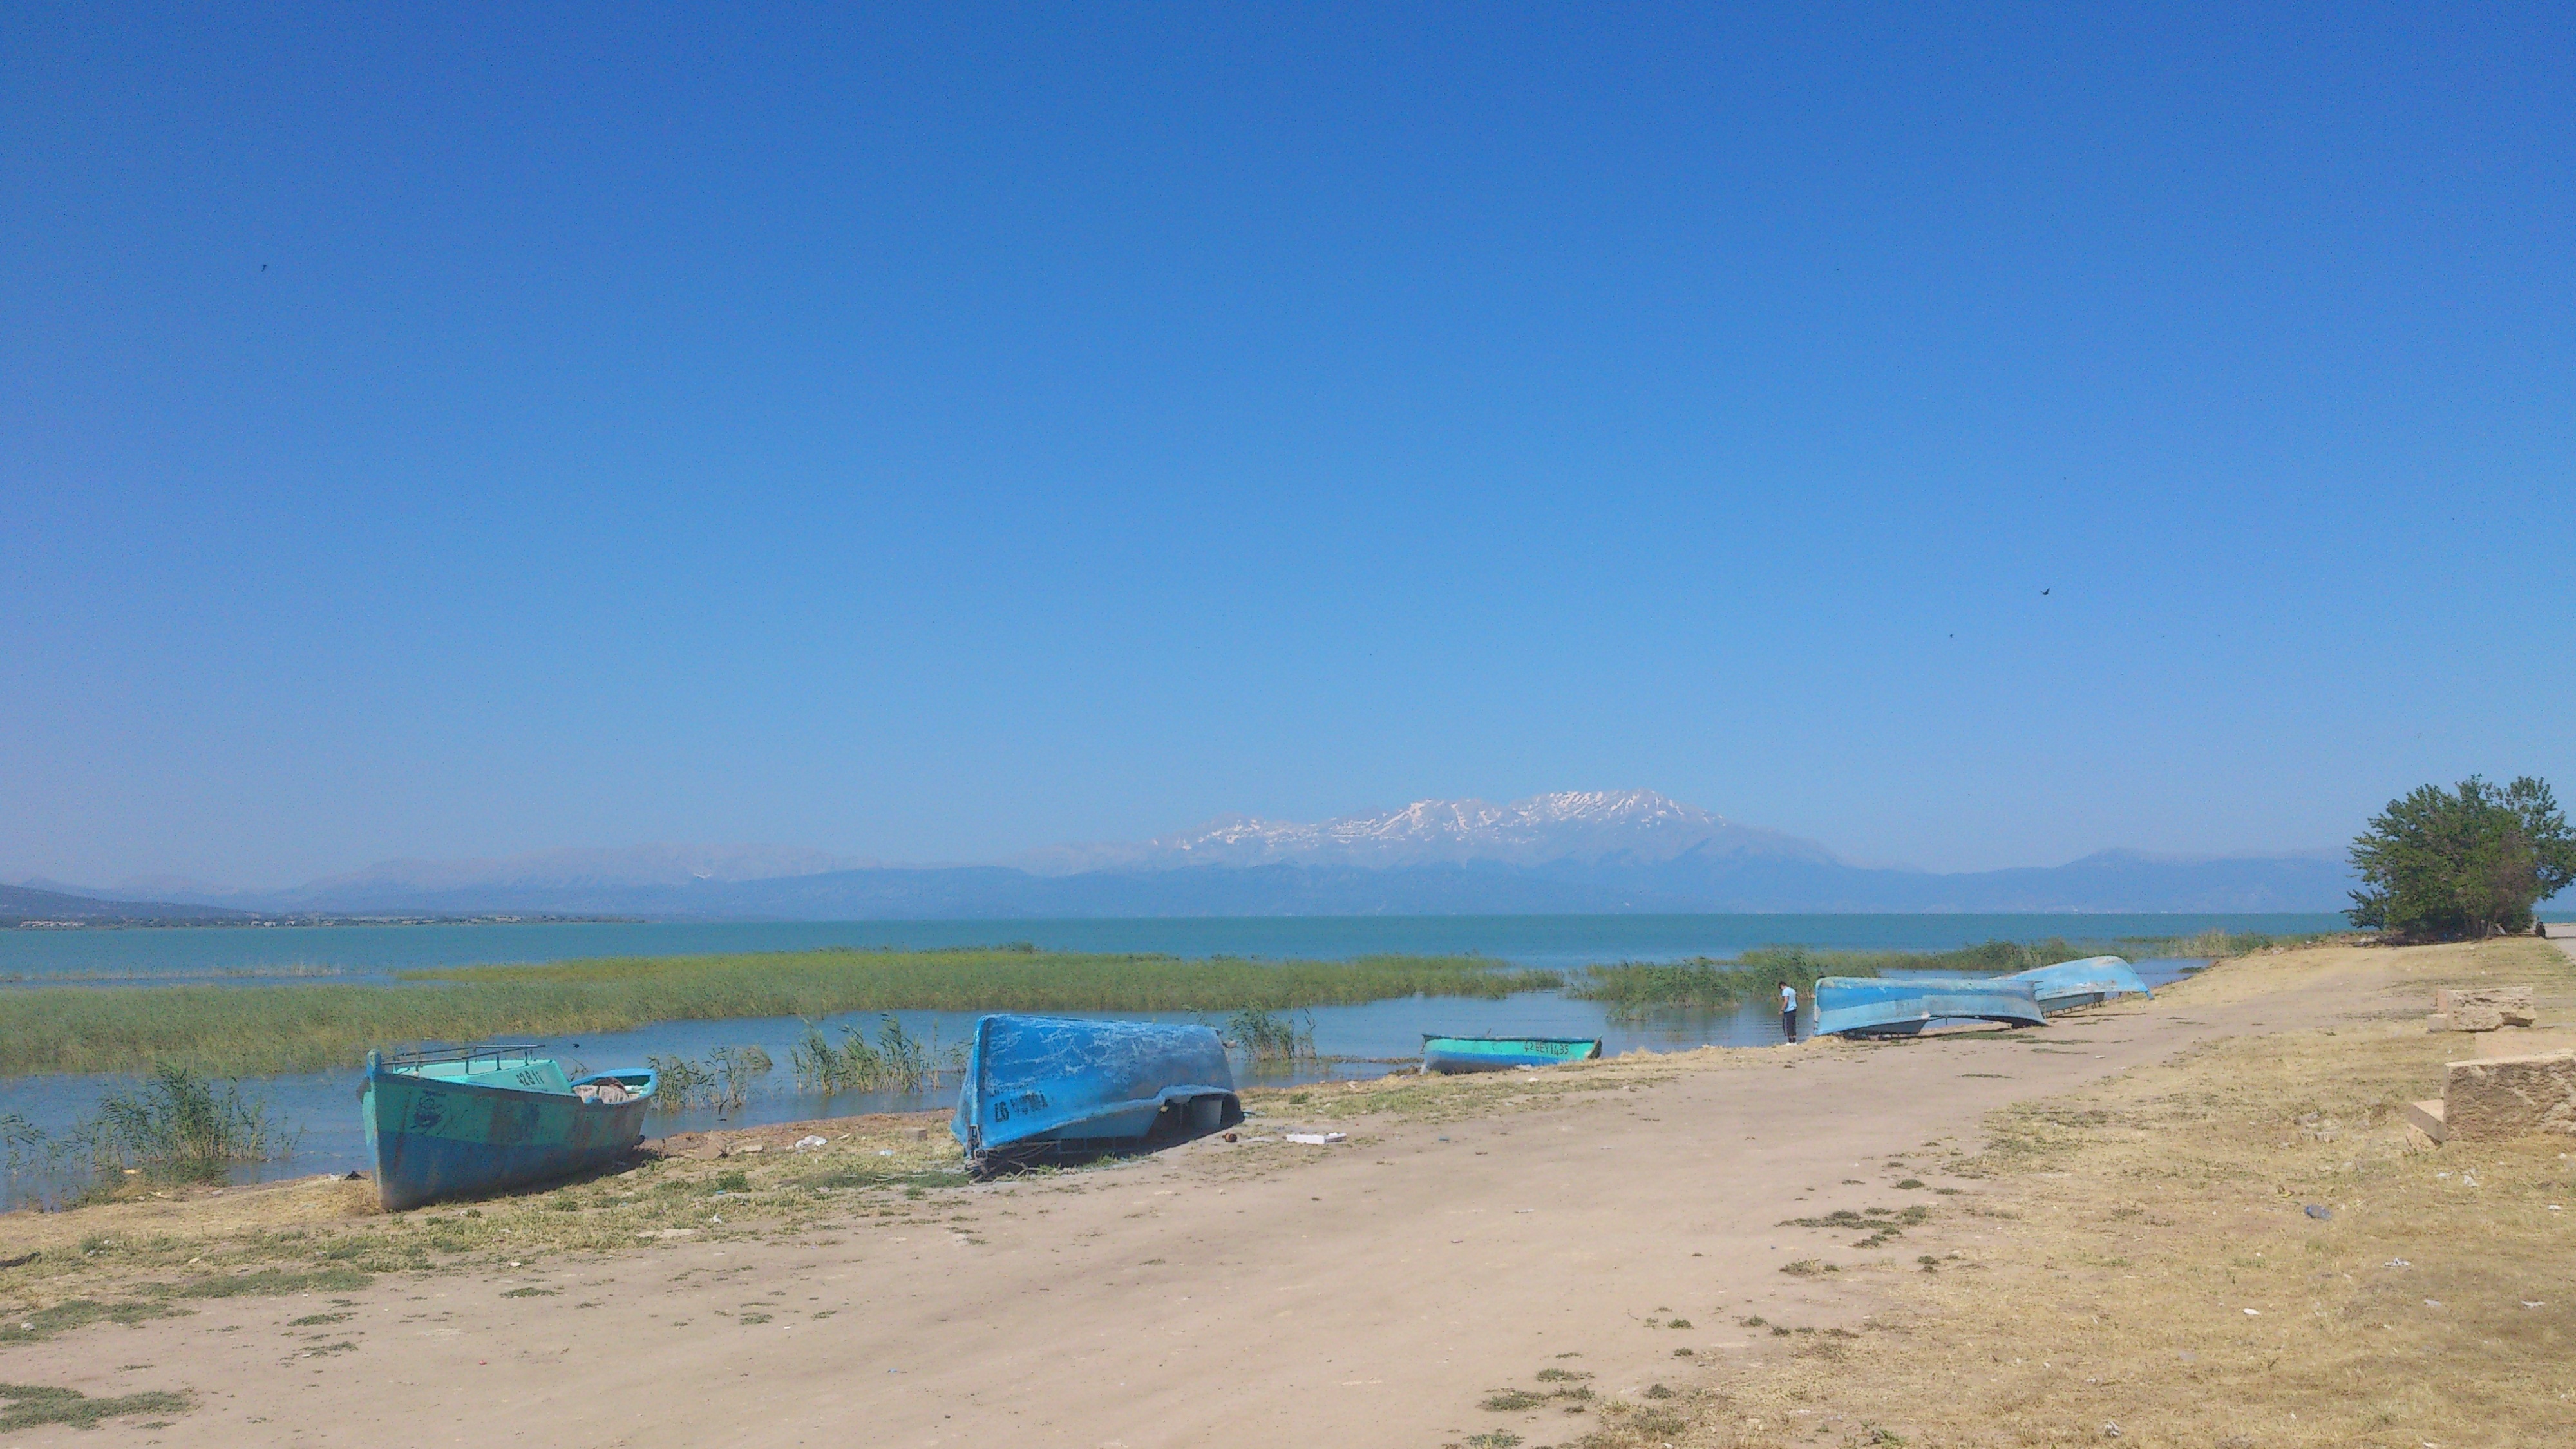
beach, sea, coast, sand, shore, panorama, bay, reservoir, body of water, turkey, ecosystem, natural environment, land lot, beysehir lake